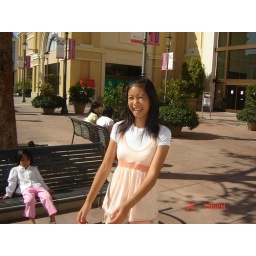
A lilo cute girl in the background